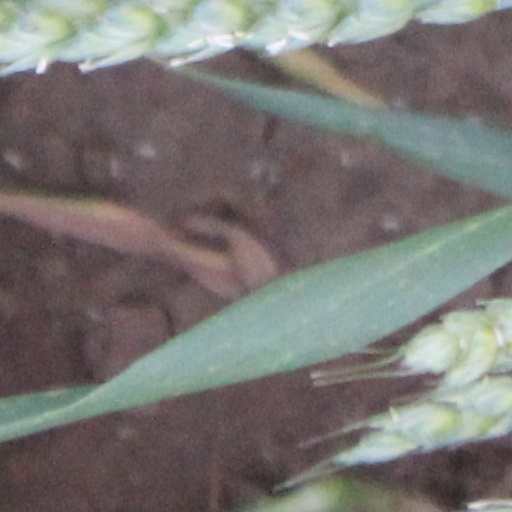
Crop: wheat